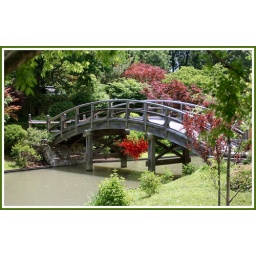
Chihuli glass under bridge